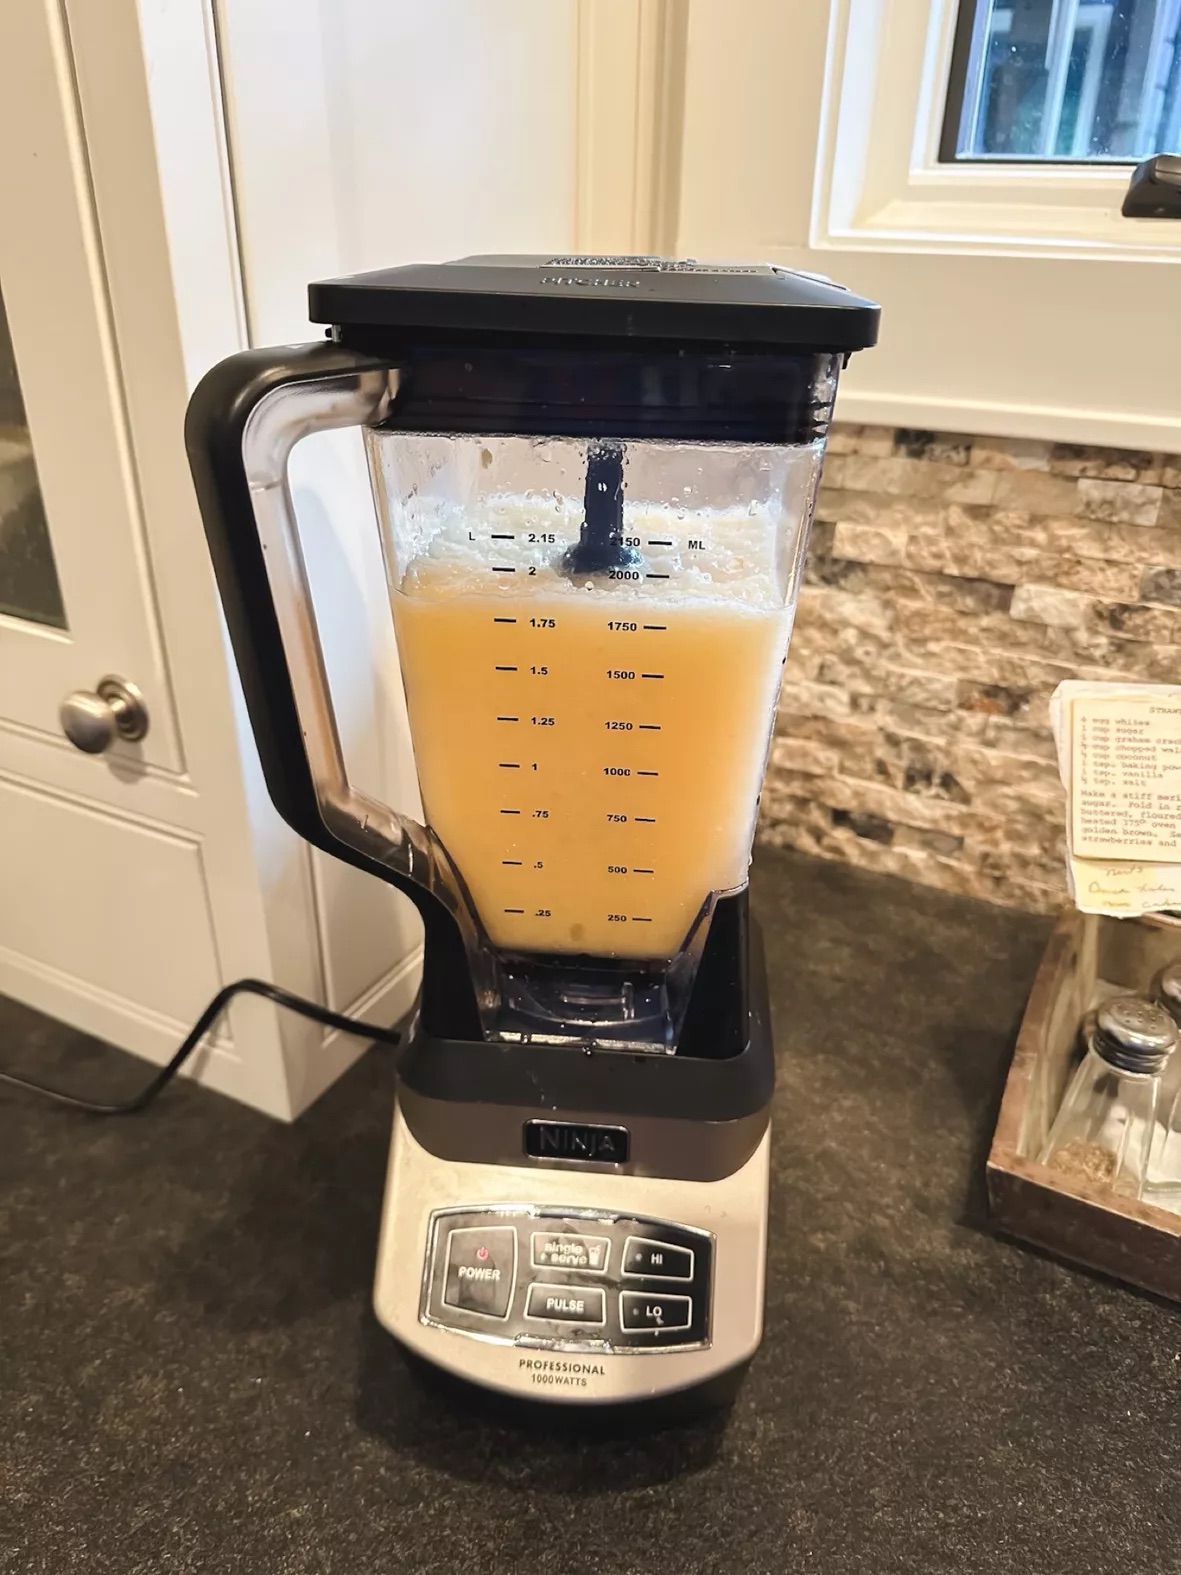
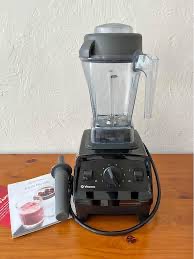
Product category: items_blender
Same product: no